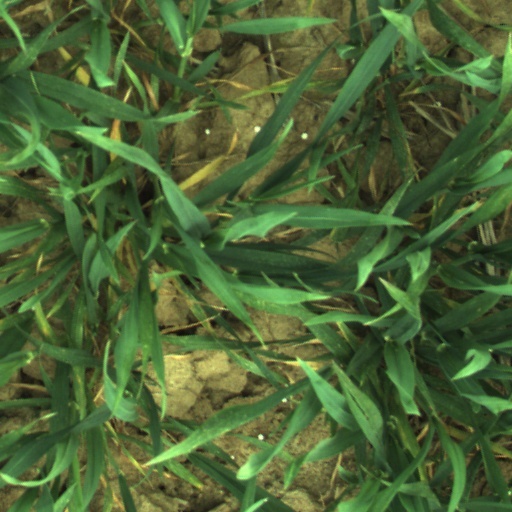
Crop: wheat